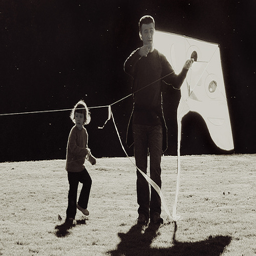
A man flying a kite with a child.
A young girl and a older an are flying a kite .
A child and a man are getting ready to fly a kite.
A man and child attempting to fly a kite
Black and white image of a man and child with a kite.